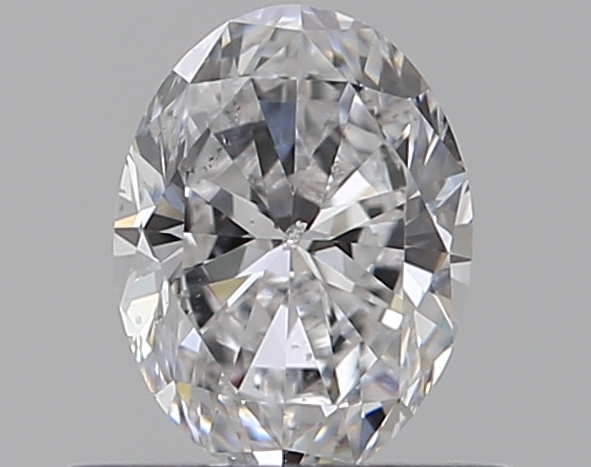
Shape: oval
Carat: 0.5
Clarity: SI1
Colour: D
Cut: VG
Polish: EX
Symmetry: VG
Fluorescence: M
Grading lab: GIA
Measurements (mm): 5.89 x 4.4 x 2.8